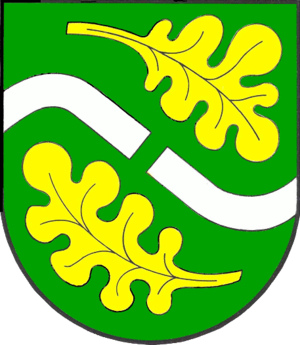
Frestedt est une commune allemande du Schleswig-Holstein, située dans l'arrondissement de Dithmarse, à 15 kilomètres au nord de la ville de Brunsbüttel. Frestedt est l'une des 14 communes de l'Amt Burg-St. Michaelisdonn dont le siège est à Burg.